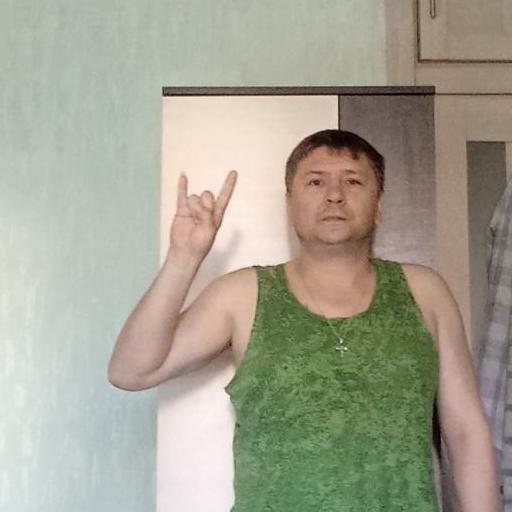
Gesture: rock